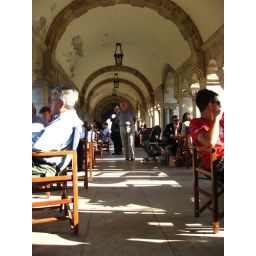
Bar in castle wall